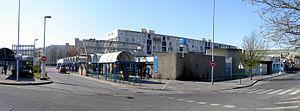
Gare de Sevran - Beaudottes à Sevran (Seine-Saint-Denis), France
La ligne d'Aulnay-sous-Bois à Roissy 2-RER dite plus simplement ligne de Roissy est une ligne ferroviaire des départements français de la Seine-Saint-Denis et du Val-d'Oise, en Île-de-France, d'une longueur de quinze kilomètres. Se débranchant de la ligne Paris - Soissons - Hirson à Aulnay-sous-Bois, elle a été ouverte en 1976 afin d'assurer la desserte ferroviaire de l'aéroport de Paris-Charles-de-Gaulle, dont le premier terminal est ouvert deux années auparavant. Le tronçon est prolongé en 1994 pour desservir le terminal 2 et la nouvelle gare TGV de l'aéroport, située sur la LGV Interconnexion Est.